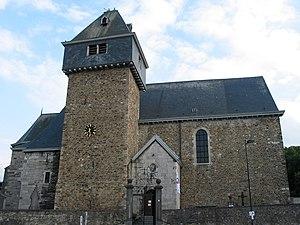
Theux (Belgique),l'église St-Hermès et Alexandre (XII - XVIe siècles).
Cette page regroupe l'ensemble du patrimoine immobilier classé de la ville belge de Theux.
Theux est une commune francophone de Belgique, en Région wallonne, dans la province de Liège, ainsi qu’une localité où siège son administration.